Edward Martin (pioneer)

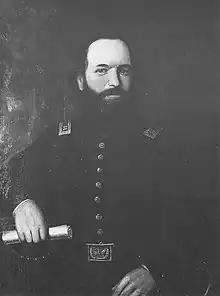
Edward Martin in his Mormon Battalion Uniform

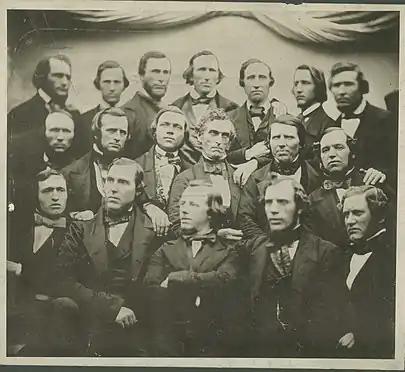
Edward Martin and 17 other missionaries in Liverpool. Edward is on the far right of the middle row.

Shortly after his marriage to Alice Clayton, they emigrated from Liverpool to New Orleans aboard the Sheffield, arriving on March 30, 1841. After arriving in New Orleans, Edward and his wife continued their journey up to Nauvoo, where he was ordained a Seventy on October 9, 1844, in the Church of Jesus Christ of Latter-day Saints. He was later appointed to be the senior president of the twenty-fourth quorum of the Seventy on April 9, 1845. The following year, Edward and his family then left Nauvoo on February 15, 1846, arriving in Council Bluffs, Iowa on June 20, 1846.